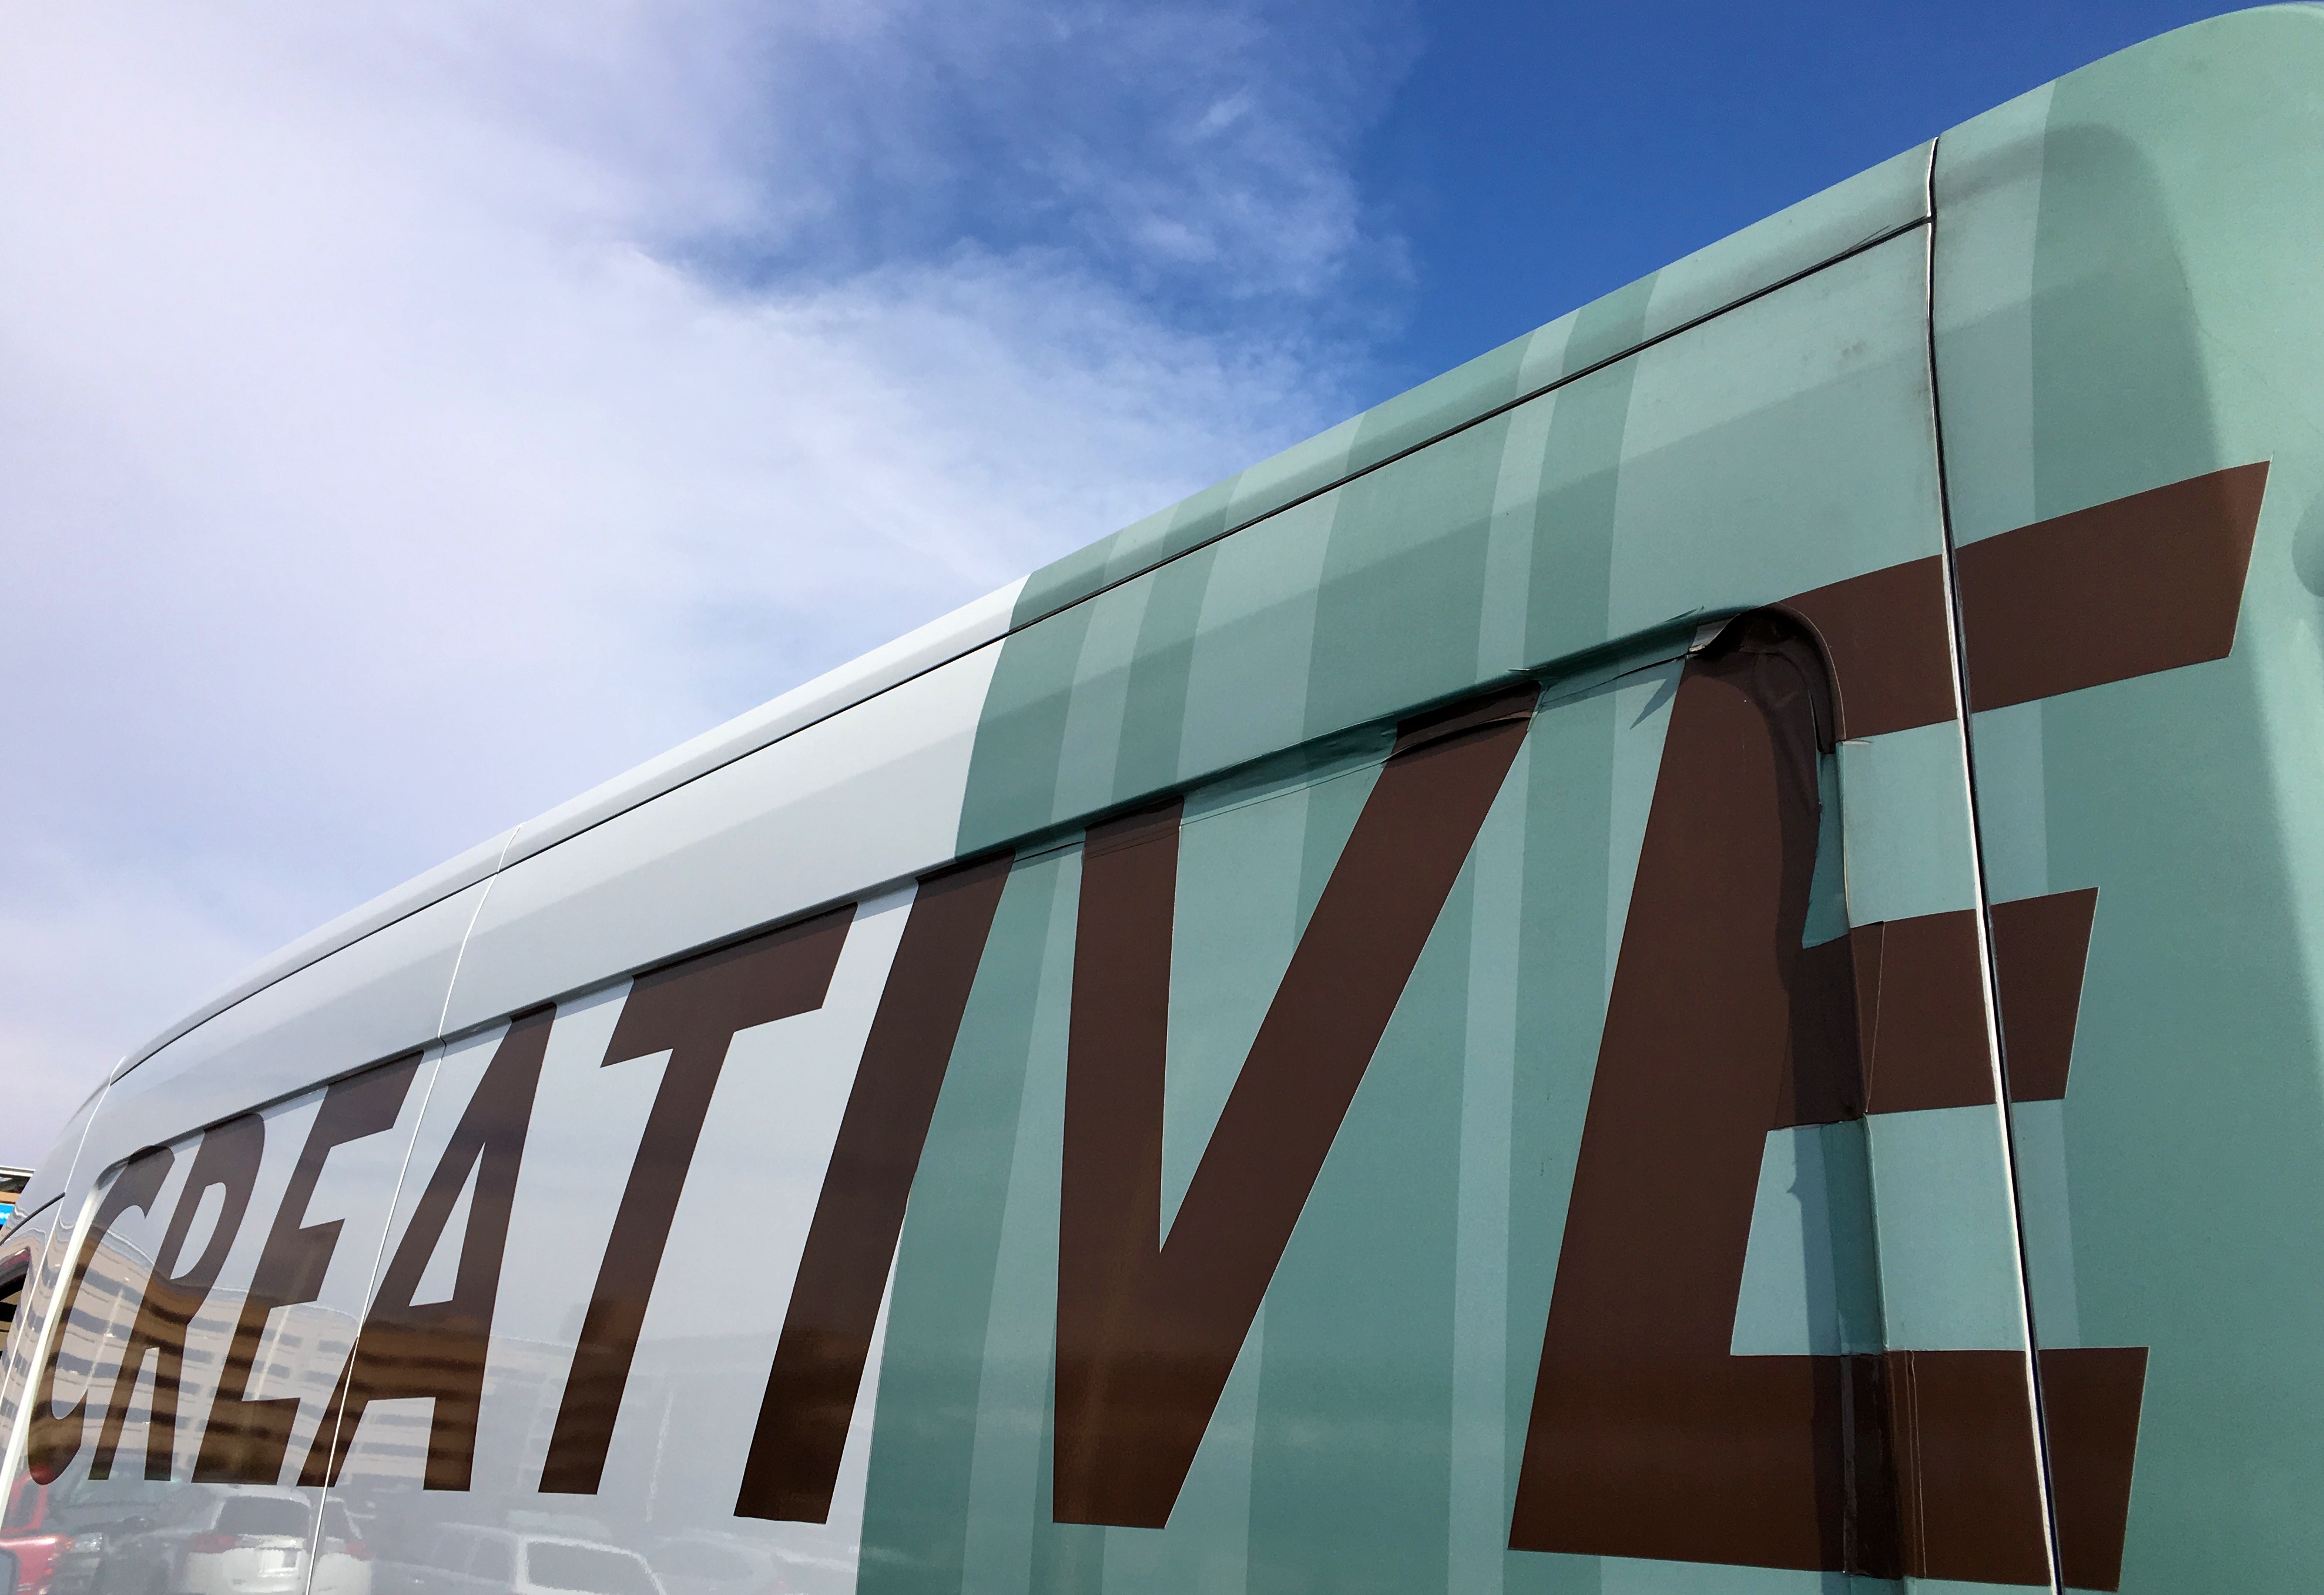
creative, architecture, structure, transport, vehicle, facade, professional, stadium, public transport, headquarters, sport venue, maglev